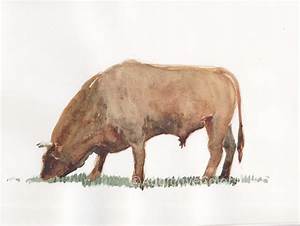
Label: cow